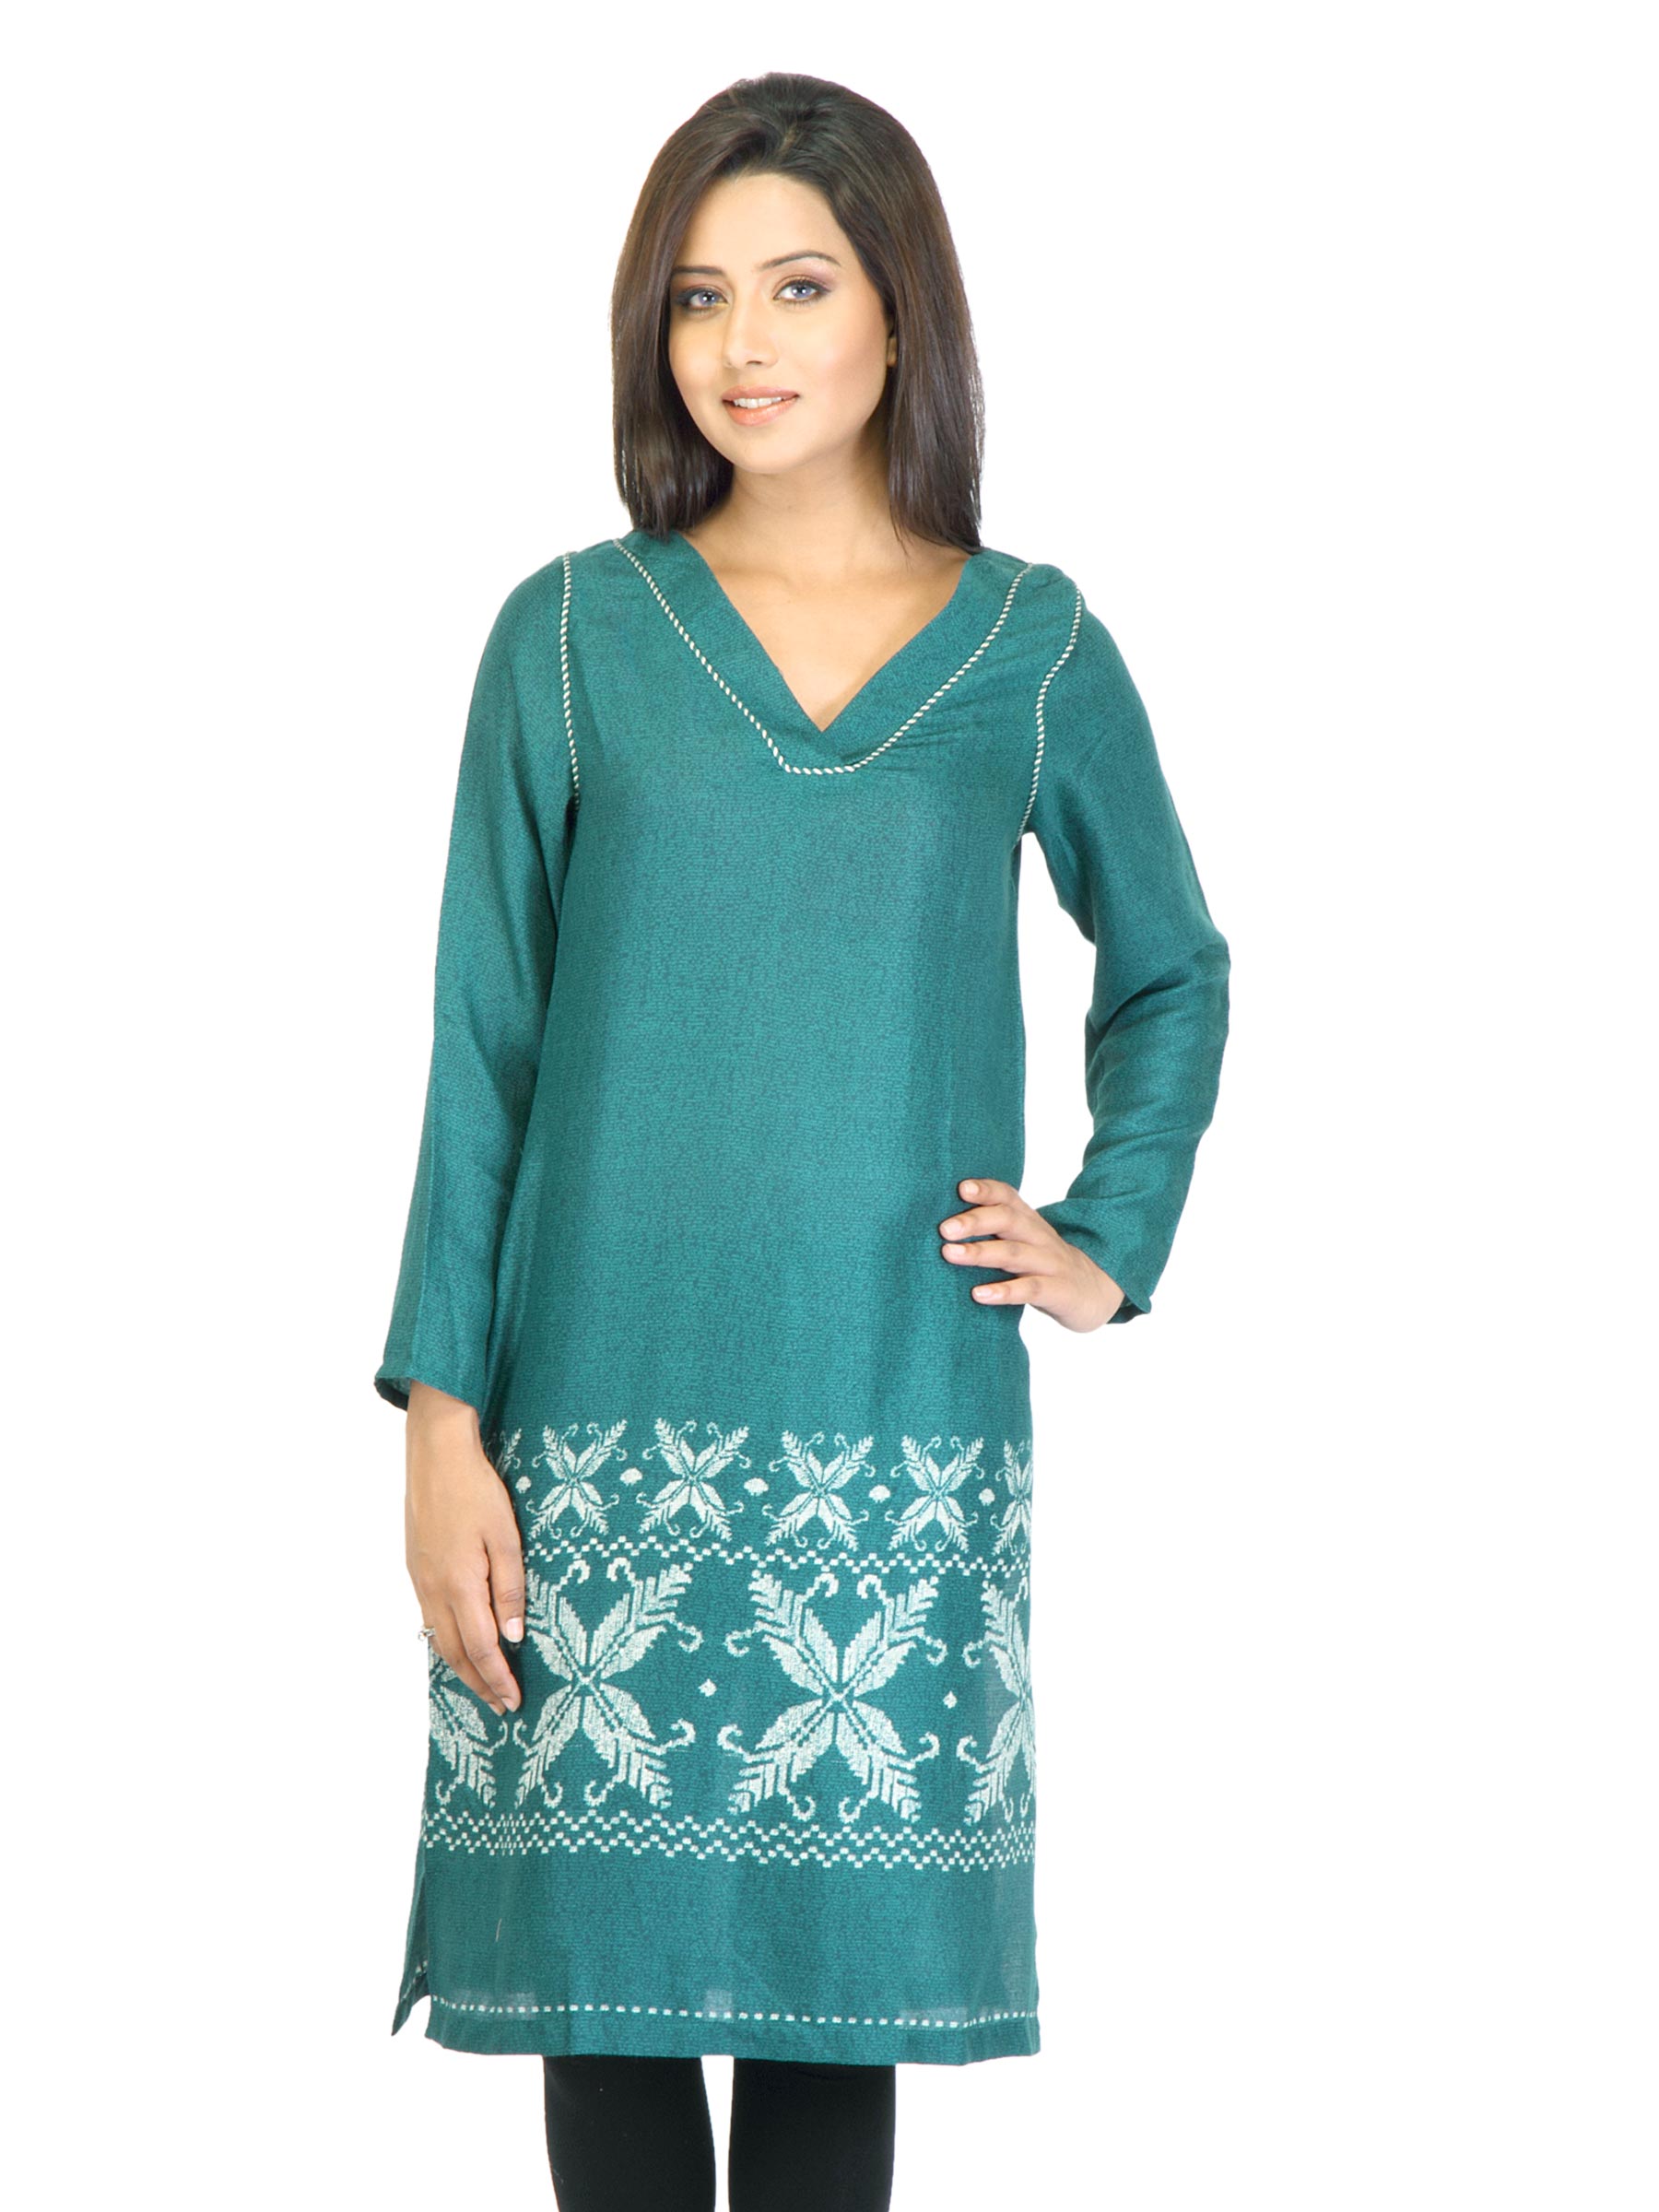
W Women Green Kurta
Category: Apparel / Topwear / Kurtas
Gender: Women
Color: Green
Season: Fall 2011
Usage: Ethnic